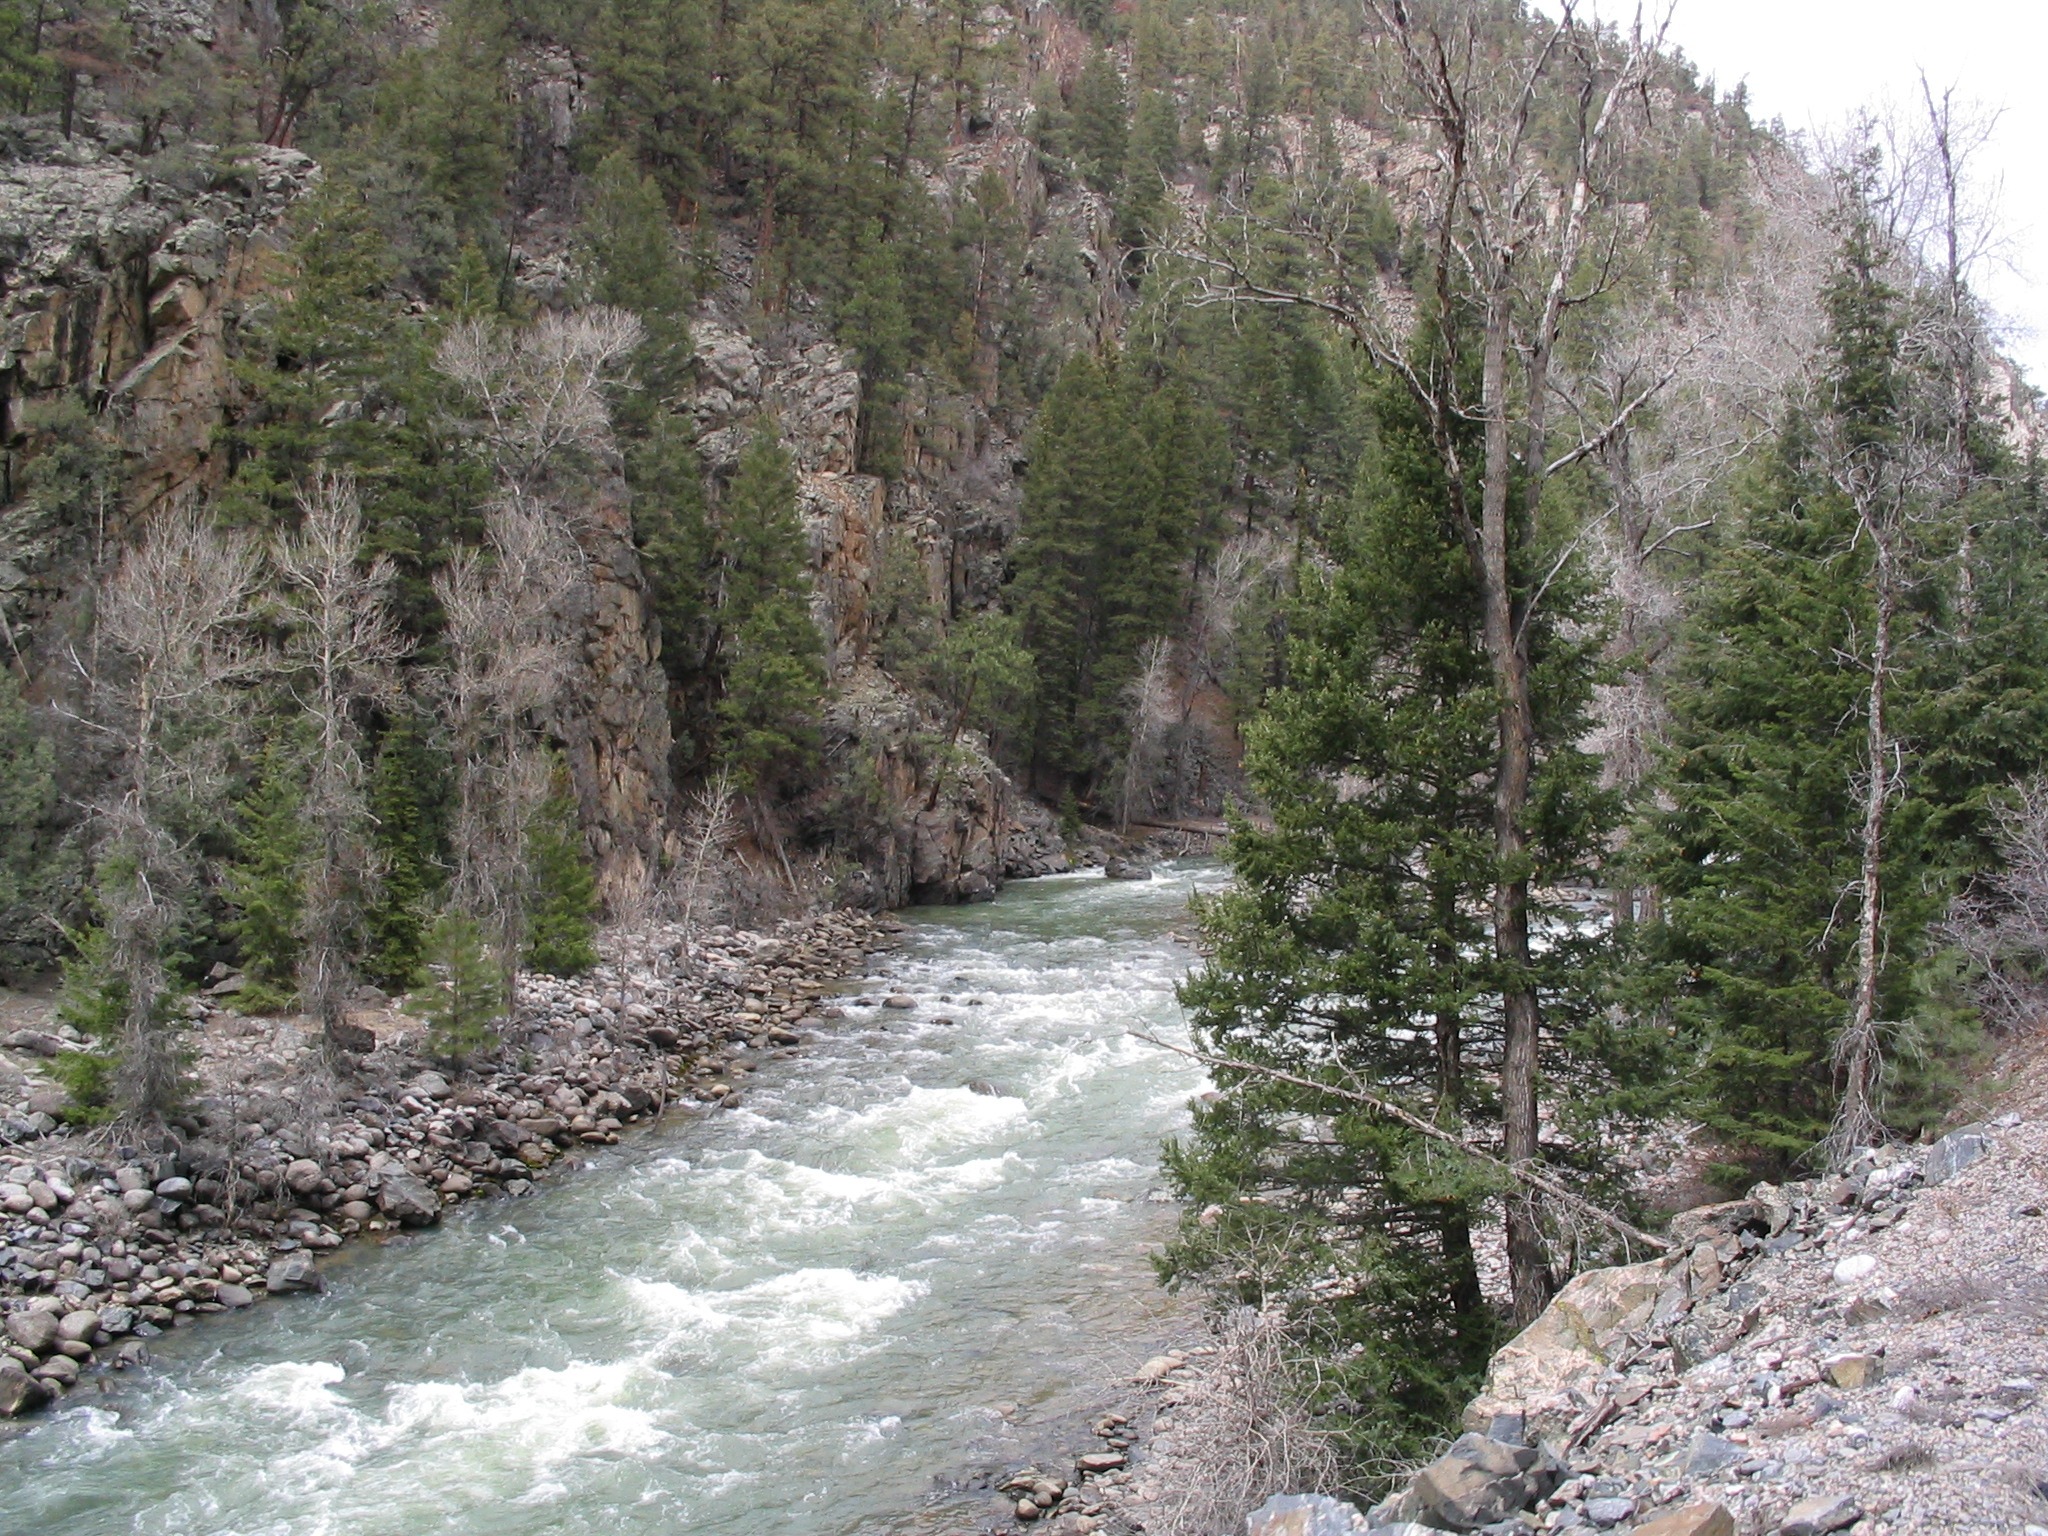
landscape, water, nature, wilderness, trail, river, valley, stream, rapid, canyon, ridge, trees, rocks, ravine, ecosystem, watercourse, wadi, landform, riverbed, geological phenomenon